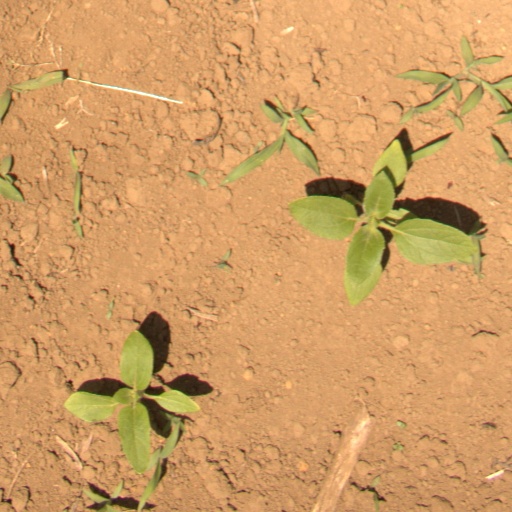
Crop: Jerusalem artichoke